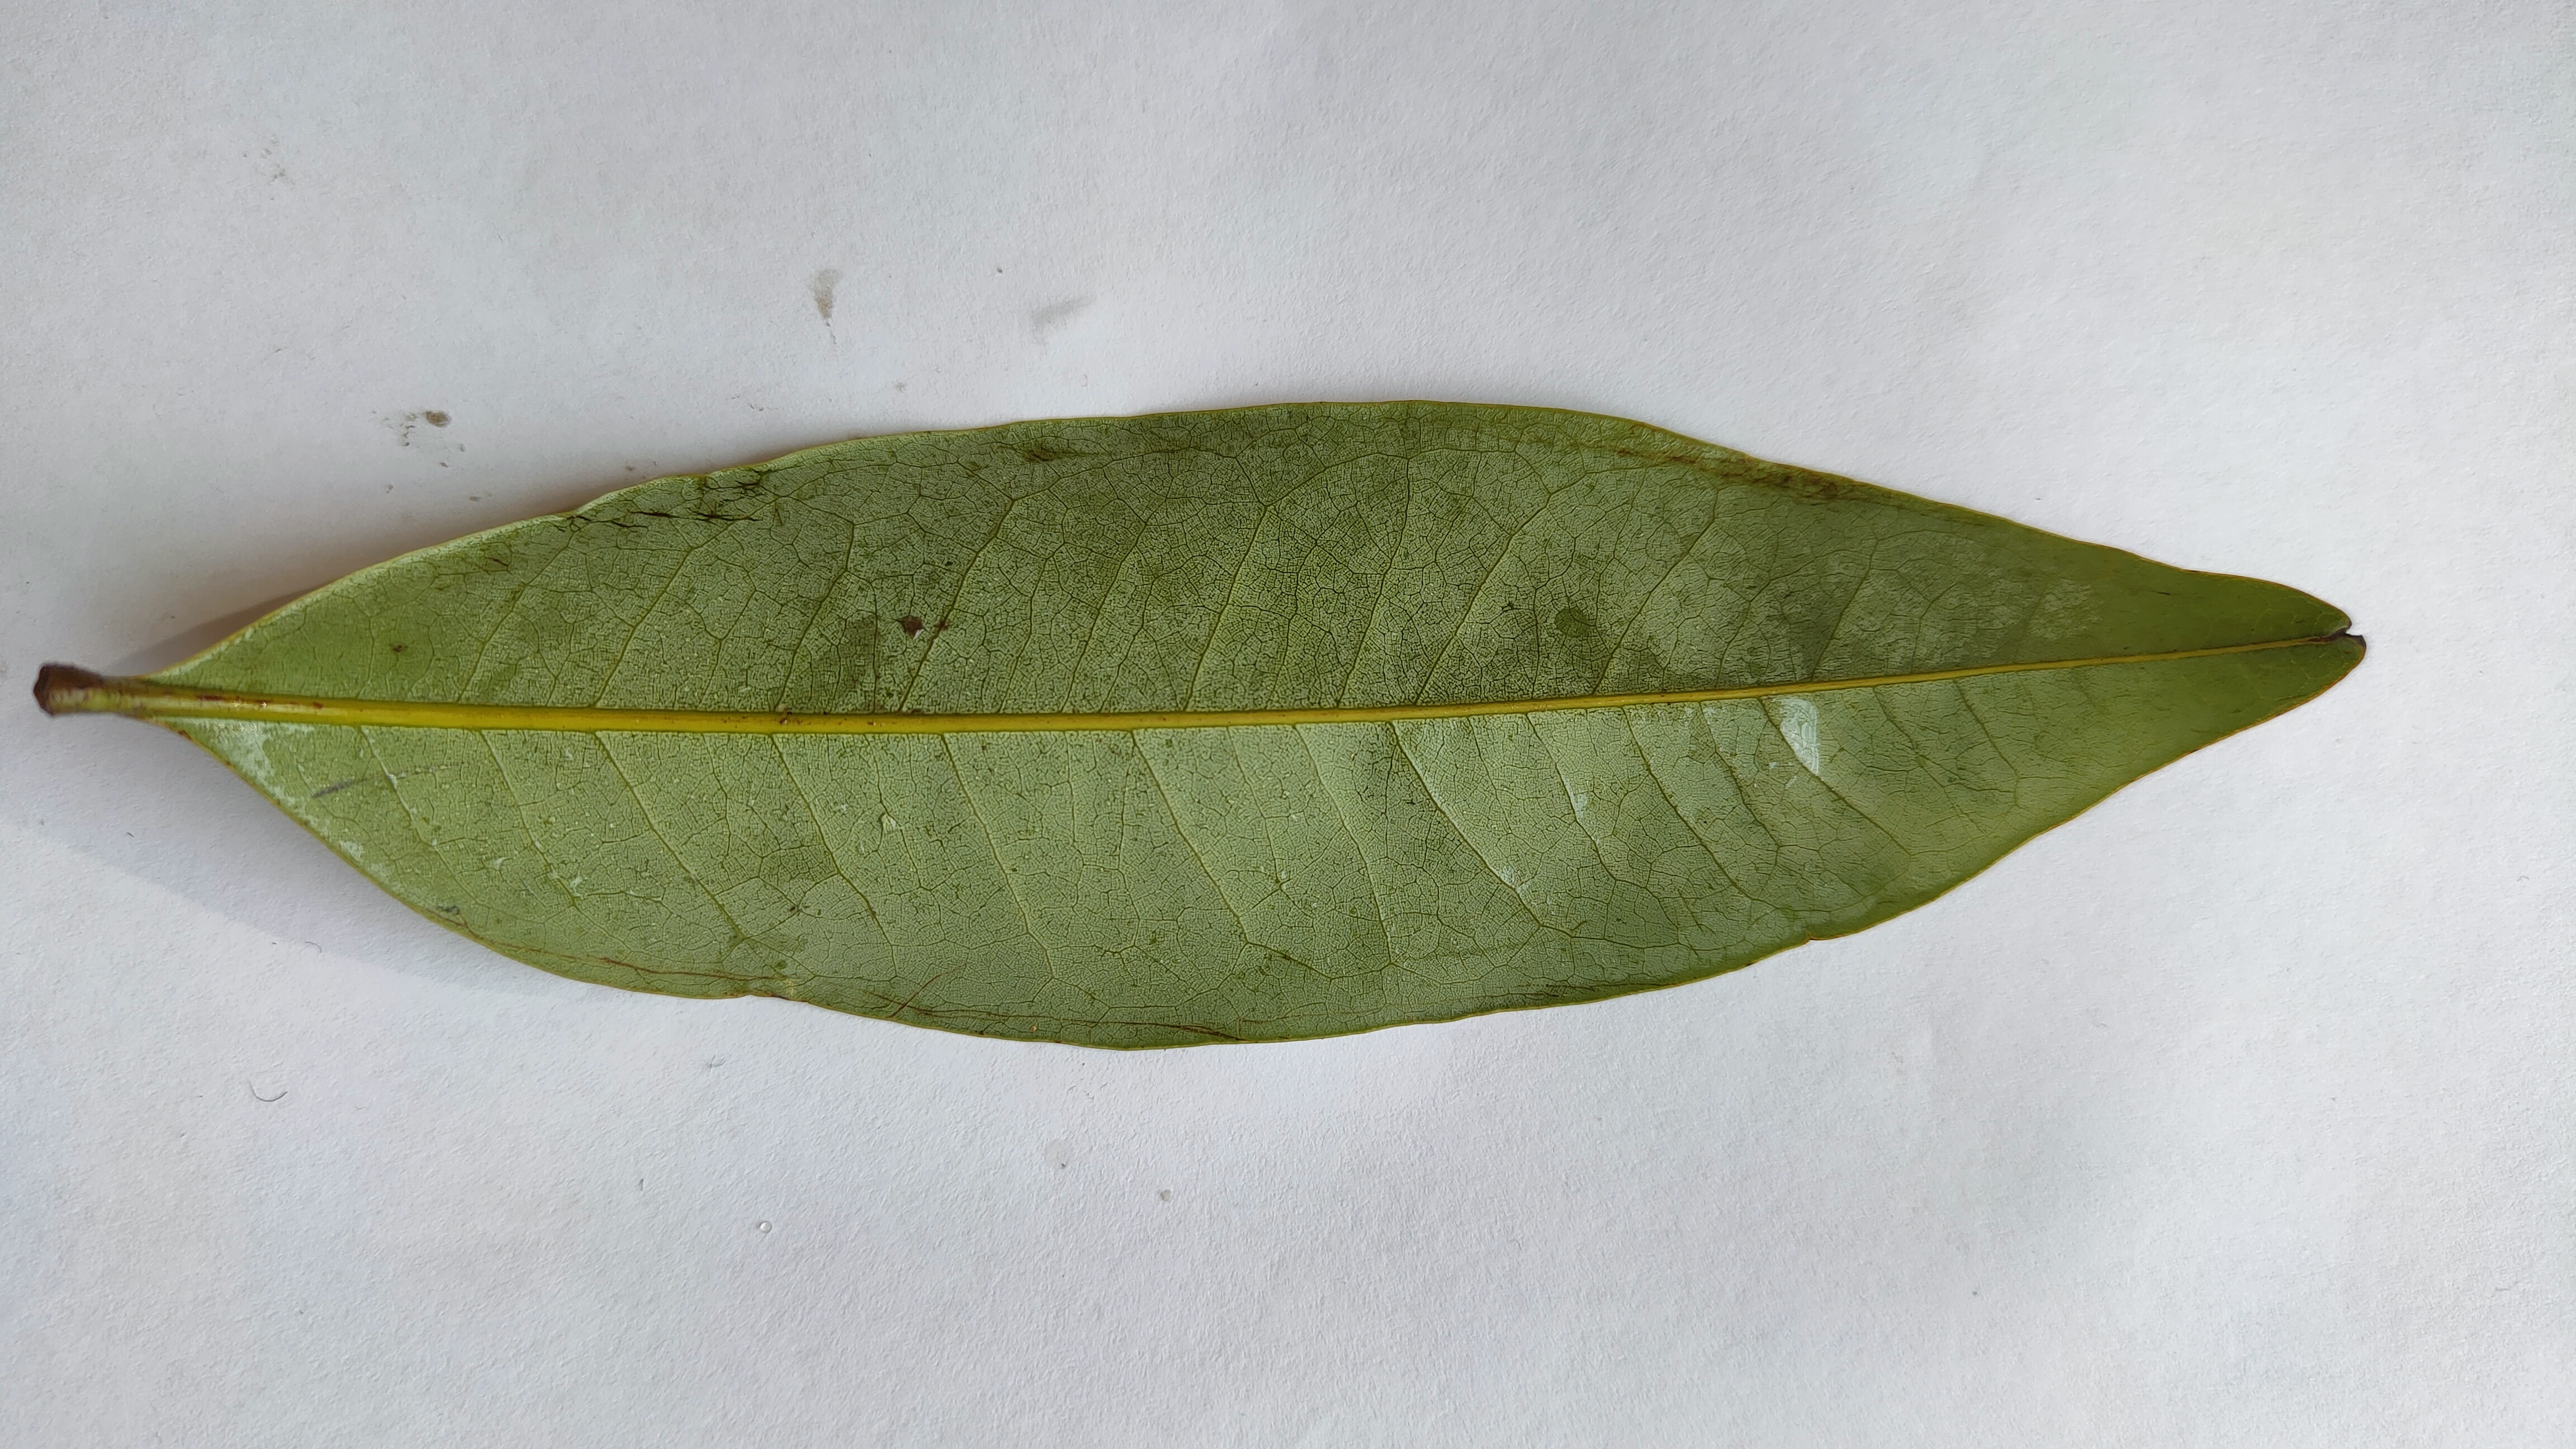
Leaf variety: Lychee